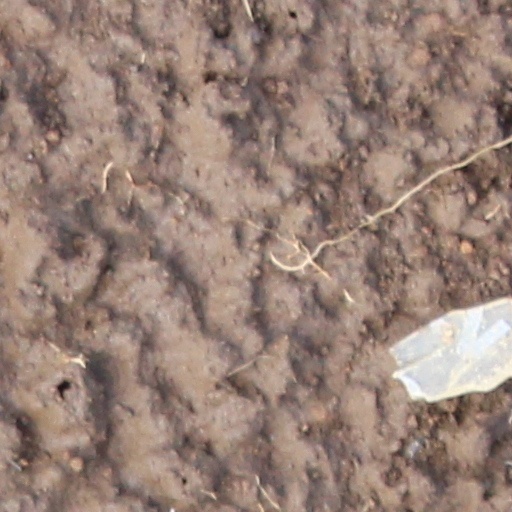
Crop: wheat